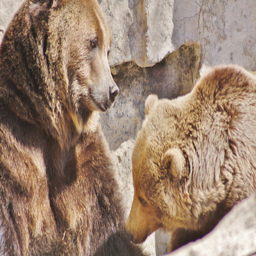
A couple of brown bears standing next to each other.
A grizzly bear sniffs another bear beside a rock wall.
Two brown bears interacting in a rock-like enclosure.
a couple of bears are sitting on the rocks
A couple of bears that are close together in their pen.